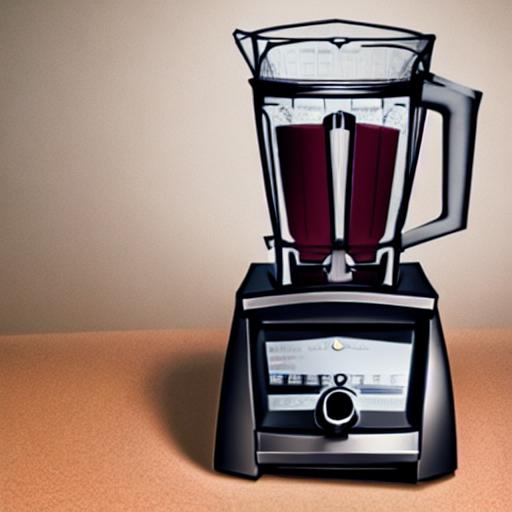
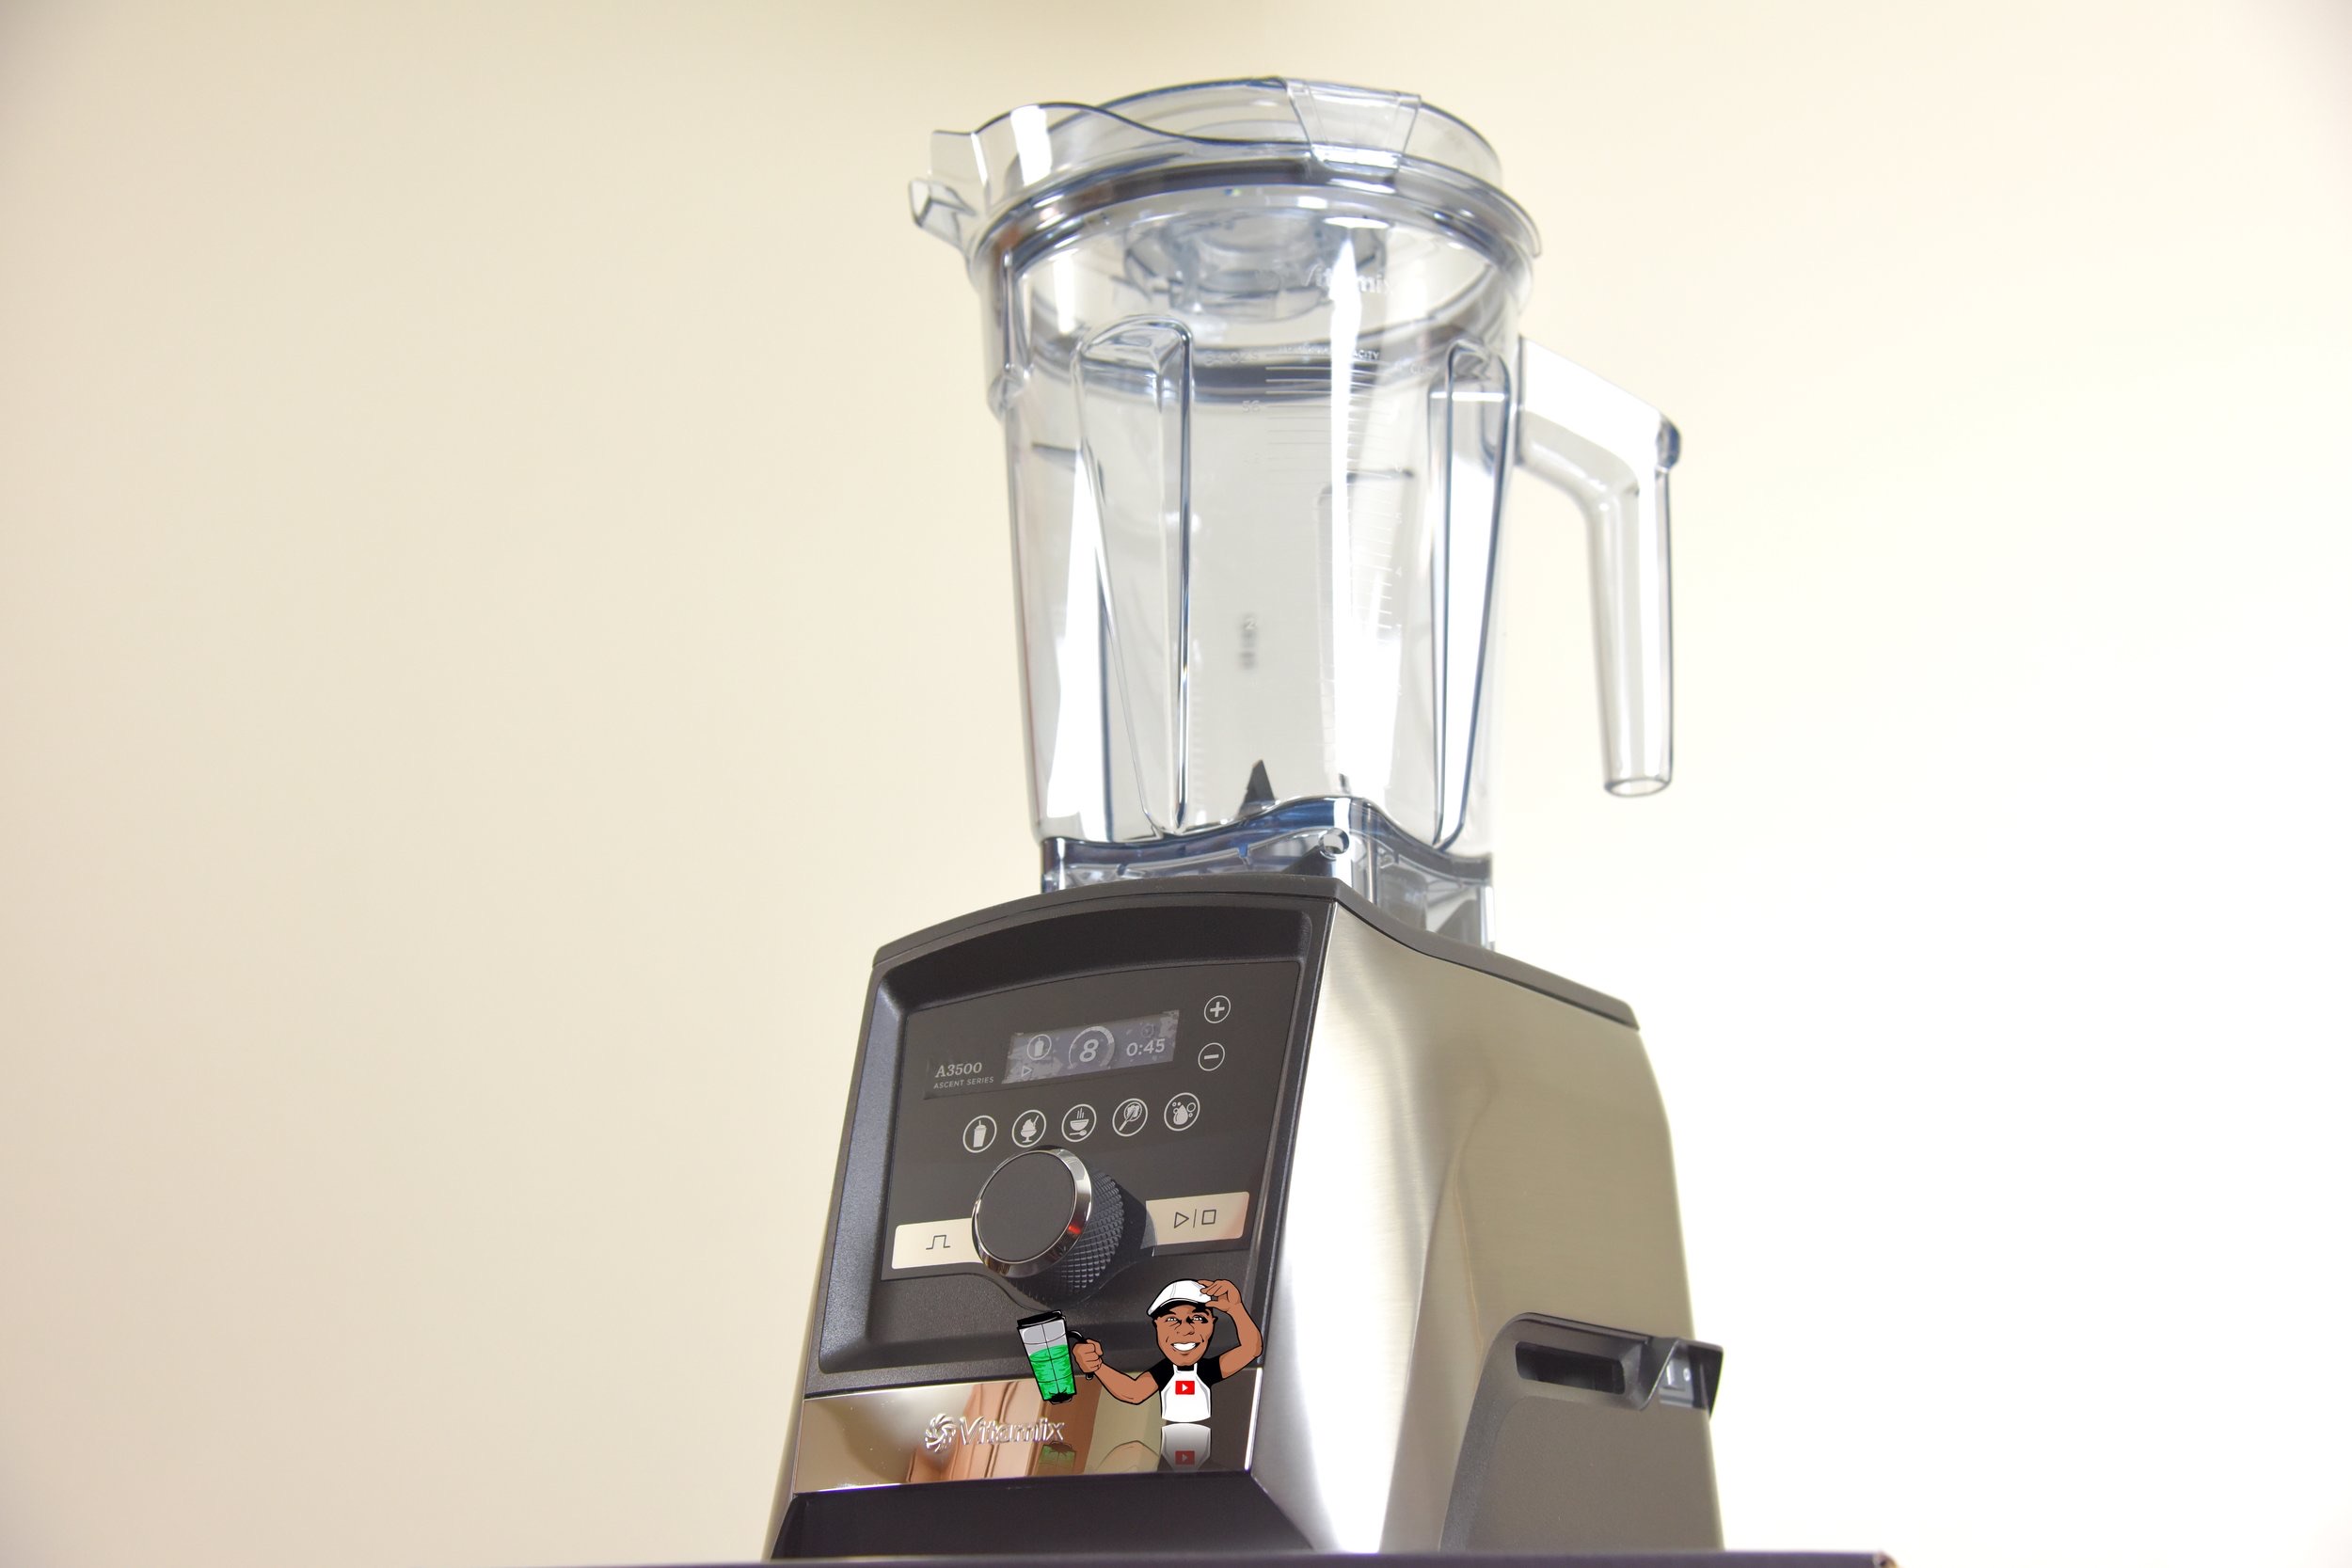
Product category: items_blender
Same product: no